Kellen Moore

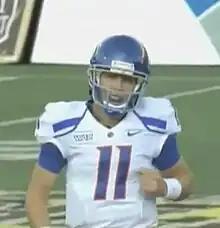
Moore in 2010

Moore led the Broncos to a 33–30 victory over Virginia Tech on September 6, 2010. The game was highly anticipated and received a 6.8 TV rating, nearly twice that of the next most watched game. Moore contributed 3 passing touchdowns in the game with a final game-winning strike to Austin Pettis with 1:14 remaining in the game. As a result of the victory, Boise State received 8 first place votes in the week 2 AP Poll, and it moved up to third in the Coaches' Poll. Moore was also mentioned by major sports media as a top candidate for the 2010 Heisman Trophy. After finishing the season with 3,506 yards, 33 touchdowns, and five interceptions, Moore was named a finalist for the Heisman Trophy and was invited to the ceremony in New York City to become the first ever Boise State player to be a Heisman finalist. Moore finished fourth in Heisman voting. Moore was also a finalist for the Davey O'Brien Award, the Maxwell Award, and the Manning Award (all won by Cam Newton). Moore was named the Touchdown Club of Columbus Quarterback of the Year. Boise State was invited to the 2010 Maaco Bowl Las Vegas, where they defeated Utah 26–3.